The Yale Record

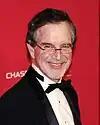
"Doonesbury" creator Garry Trudeau in 2012

In the late 1960s, the magazine played an integral role in editor-in-chief Garry Trudeau's creation of his epochal strip "Doonesbury". Trudeau published the pre-syndication "Doonesbury" collection "Michael J." (1970) through "The Yale Record". In addition to editing the "Record", Trudeau (and "Record" chairman Tim Bannon, basis of "Doonesbury" attorney T.F. Bannon of Torts, Tarts & Torque) organized "Record" events such as a successful Annette Funicello film festival, a Tarzan film festival (with guest Johnny Weissmuller) and a Jefferson Airplane concert featuring Sha Na Na.